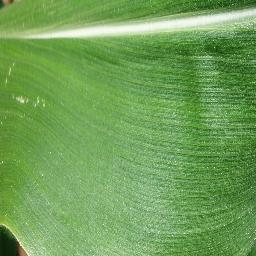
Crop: corn
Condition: (maize)_healthy